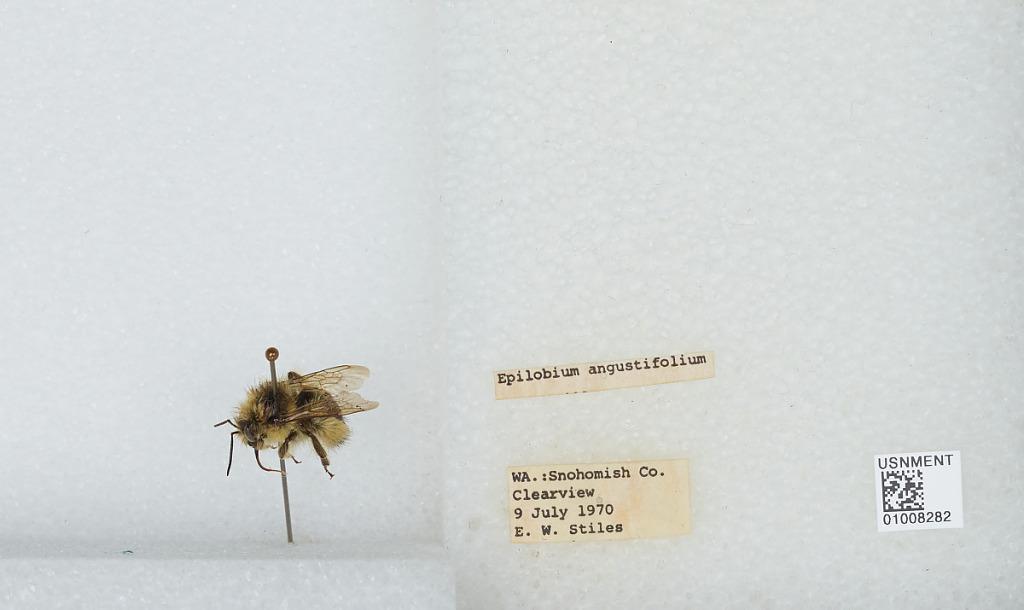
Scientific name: Bombus (Pyrobombus) flavifrons Cresson
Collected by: E. Stiles
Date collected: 1970-7-9
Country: United States
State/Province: Washington
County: Snohomish
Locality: Clearview
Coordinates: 47.8292, -122.145